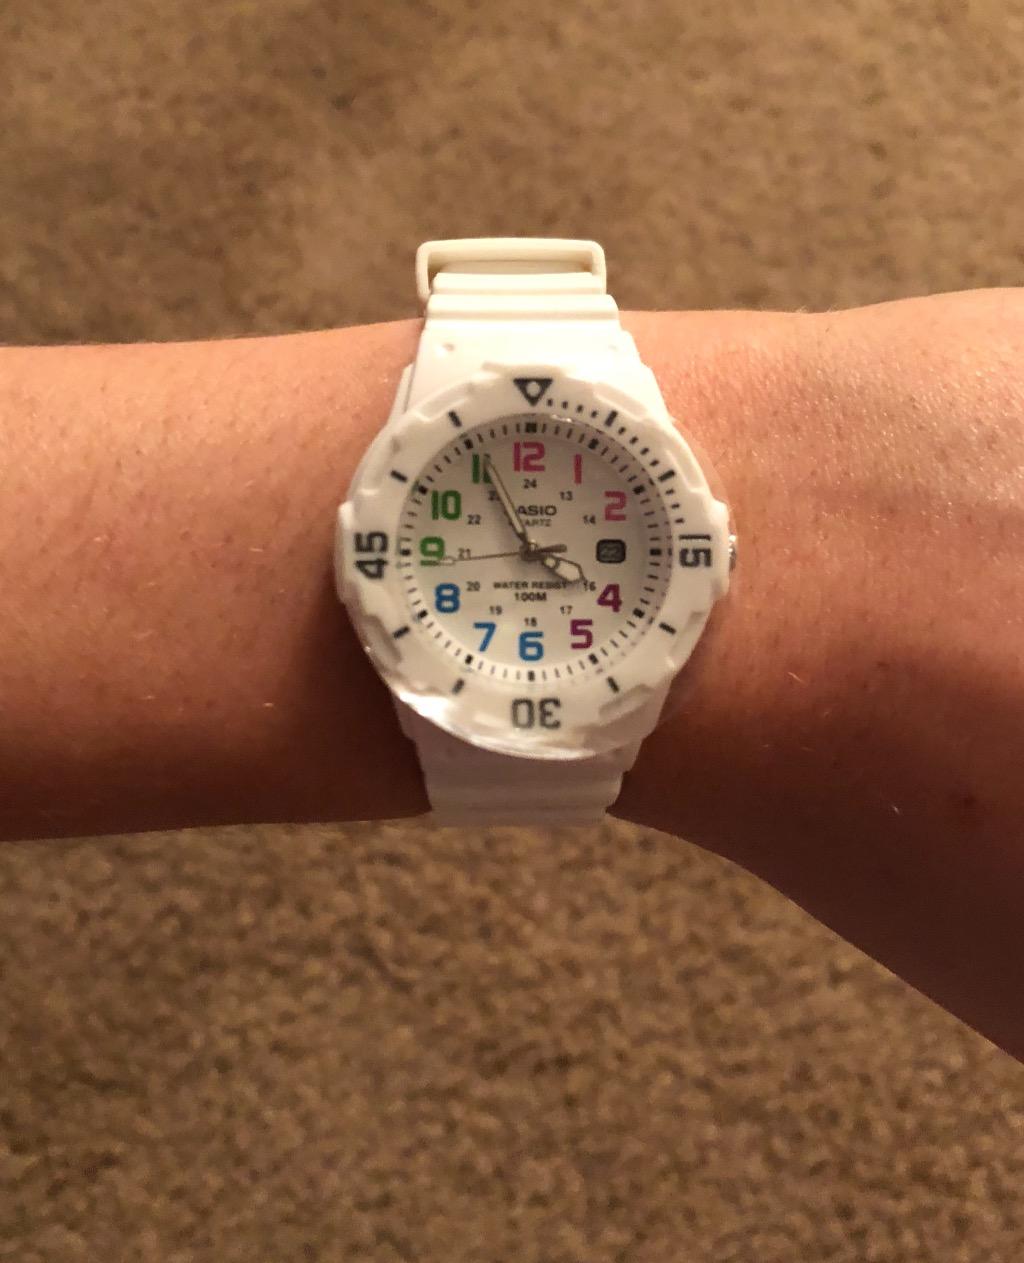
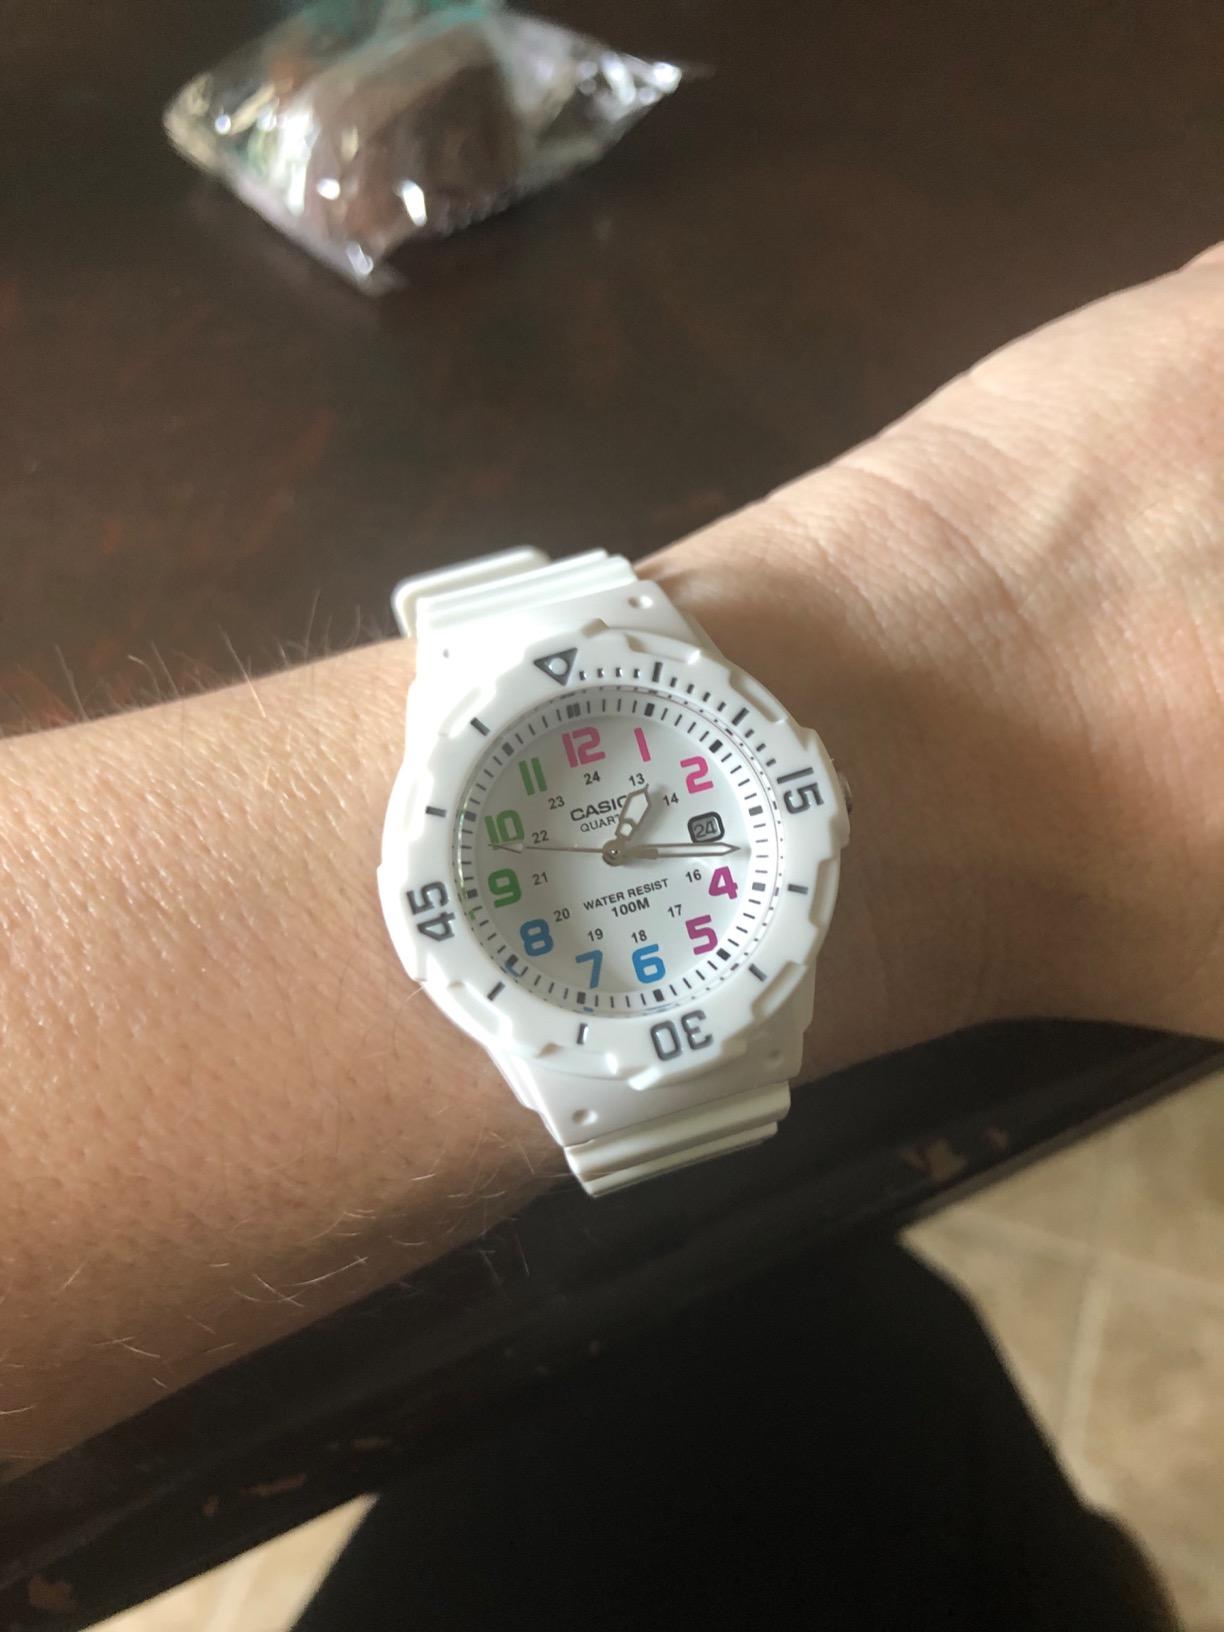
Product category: accessories_watch
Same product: yes